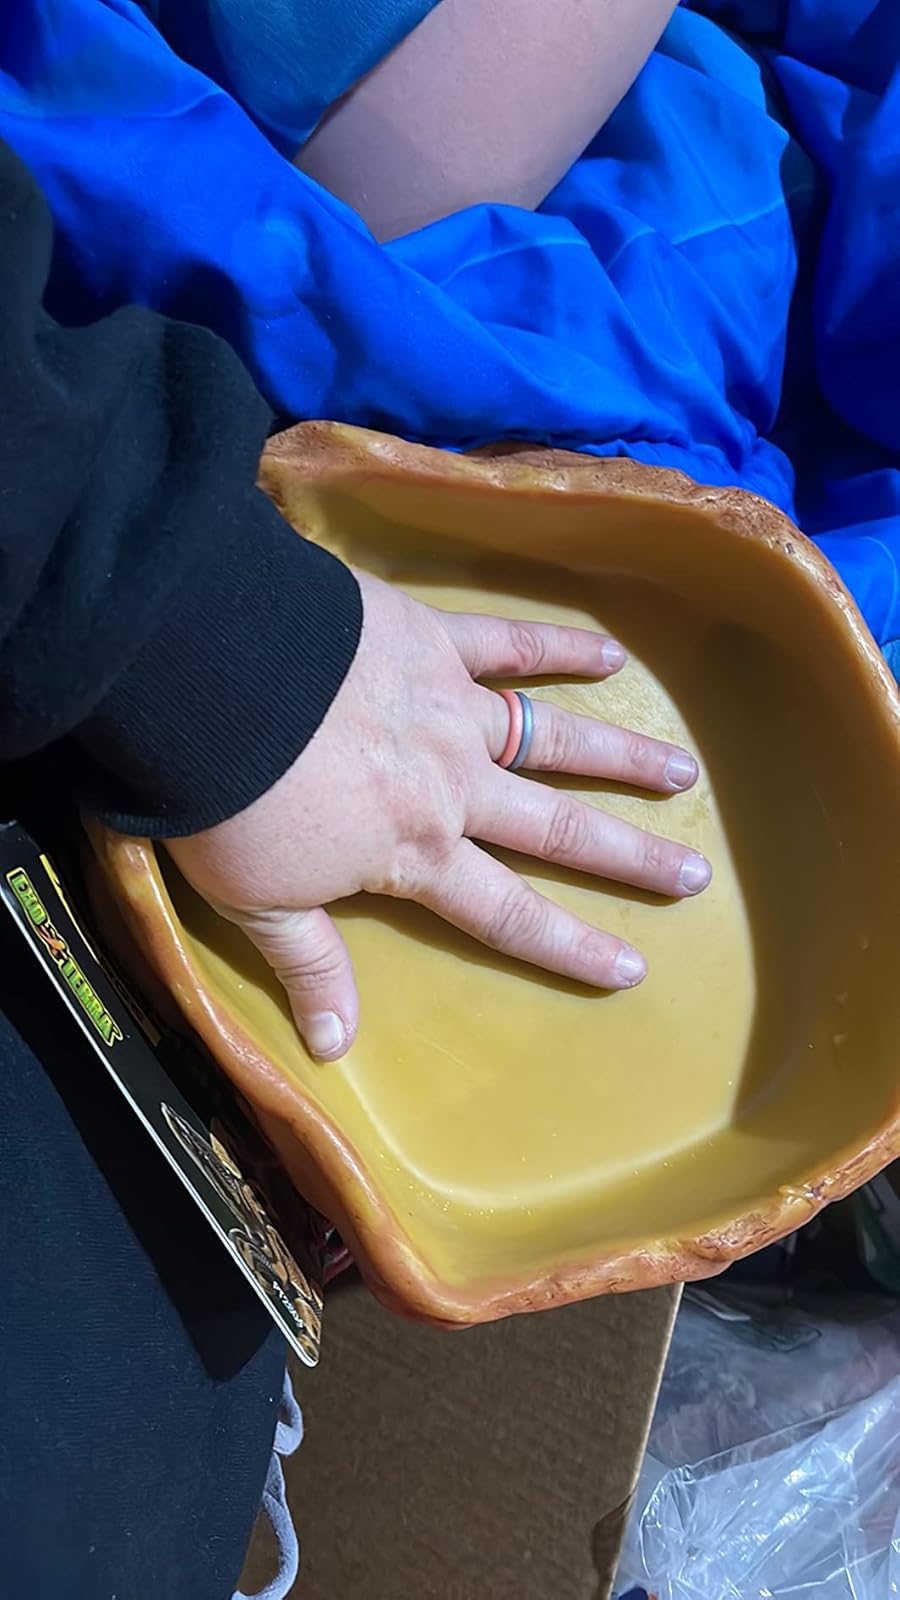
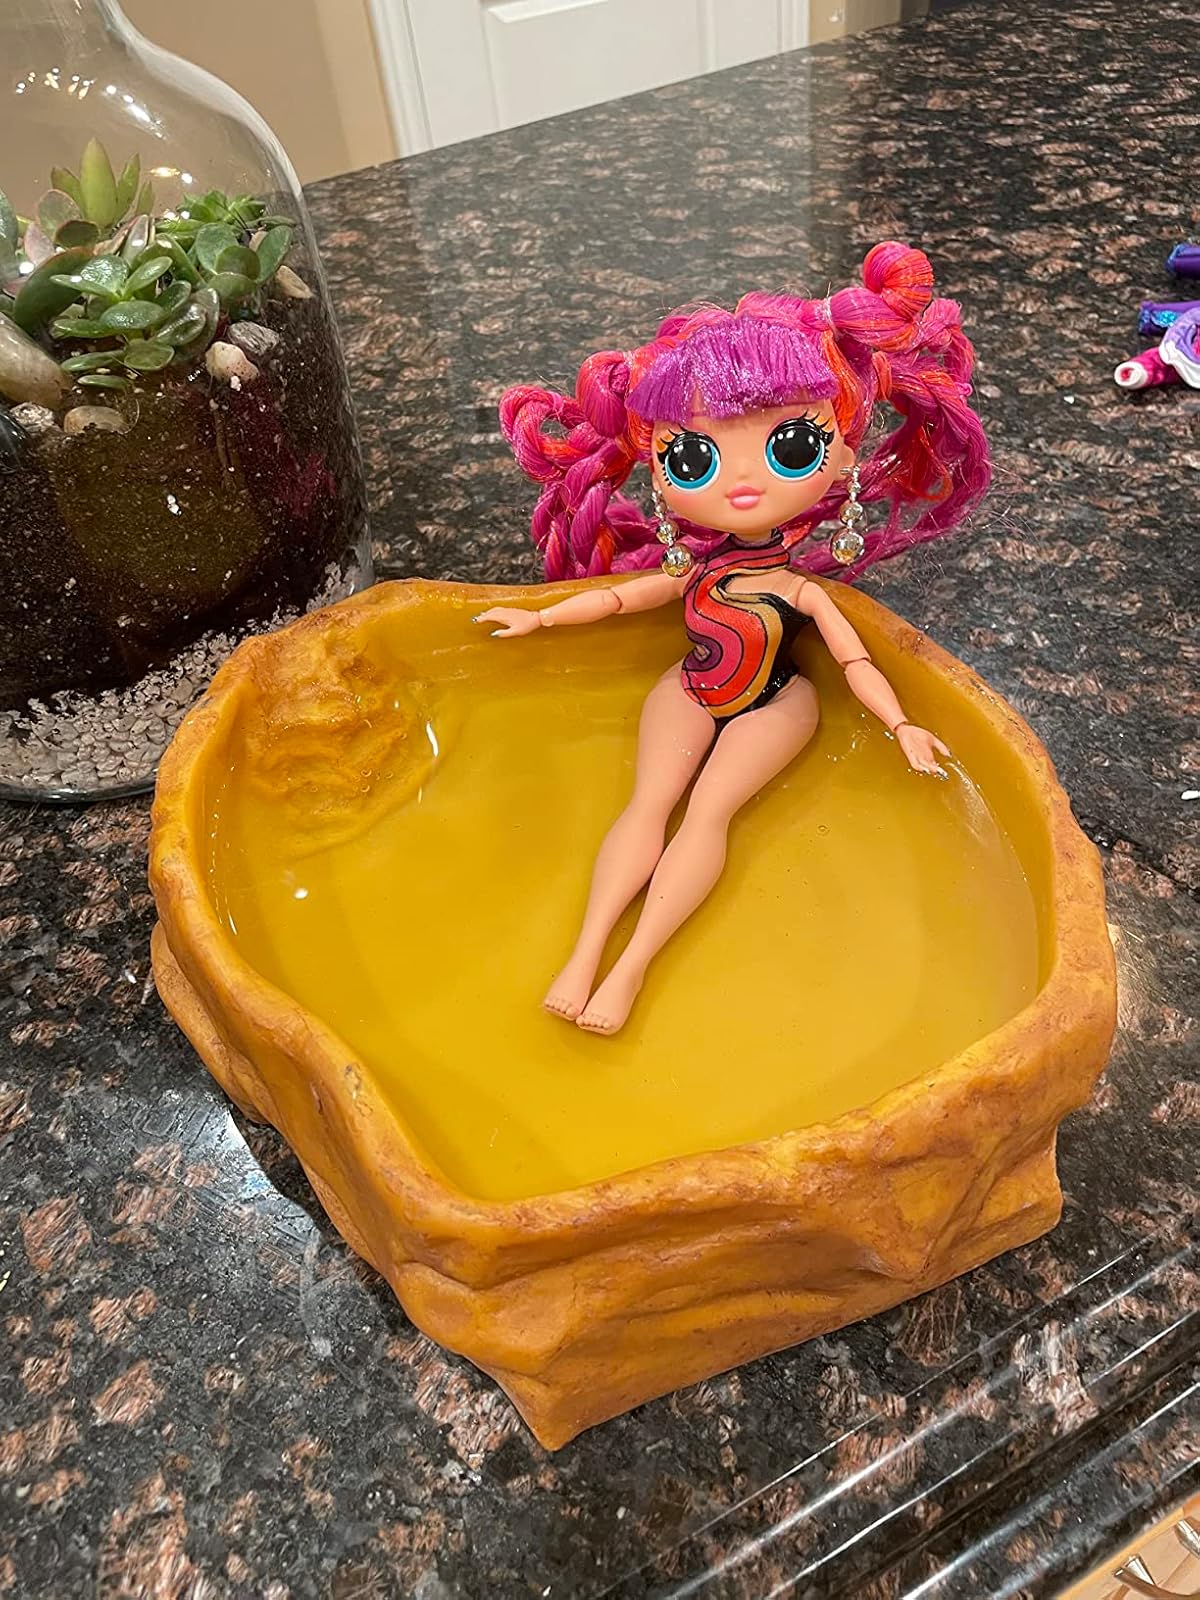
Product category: items_bowl
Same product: yes